The Emerald of Artatama

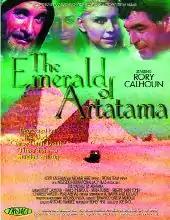
VHS cover

The Emerald of Artatama (also known as La Muchacha del Nilo and The Girl of the Nile) is a 1969 adventure film directed by José María Elorrieta and distributed by Troma Entertainment.